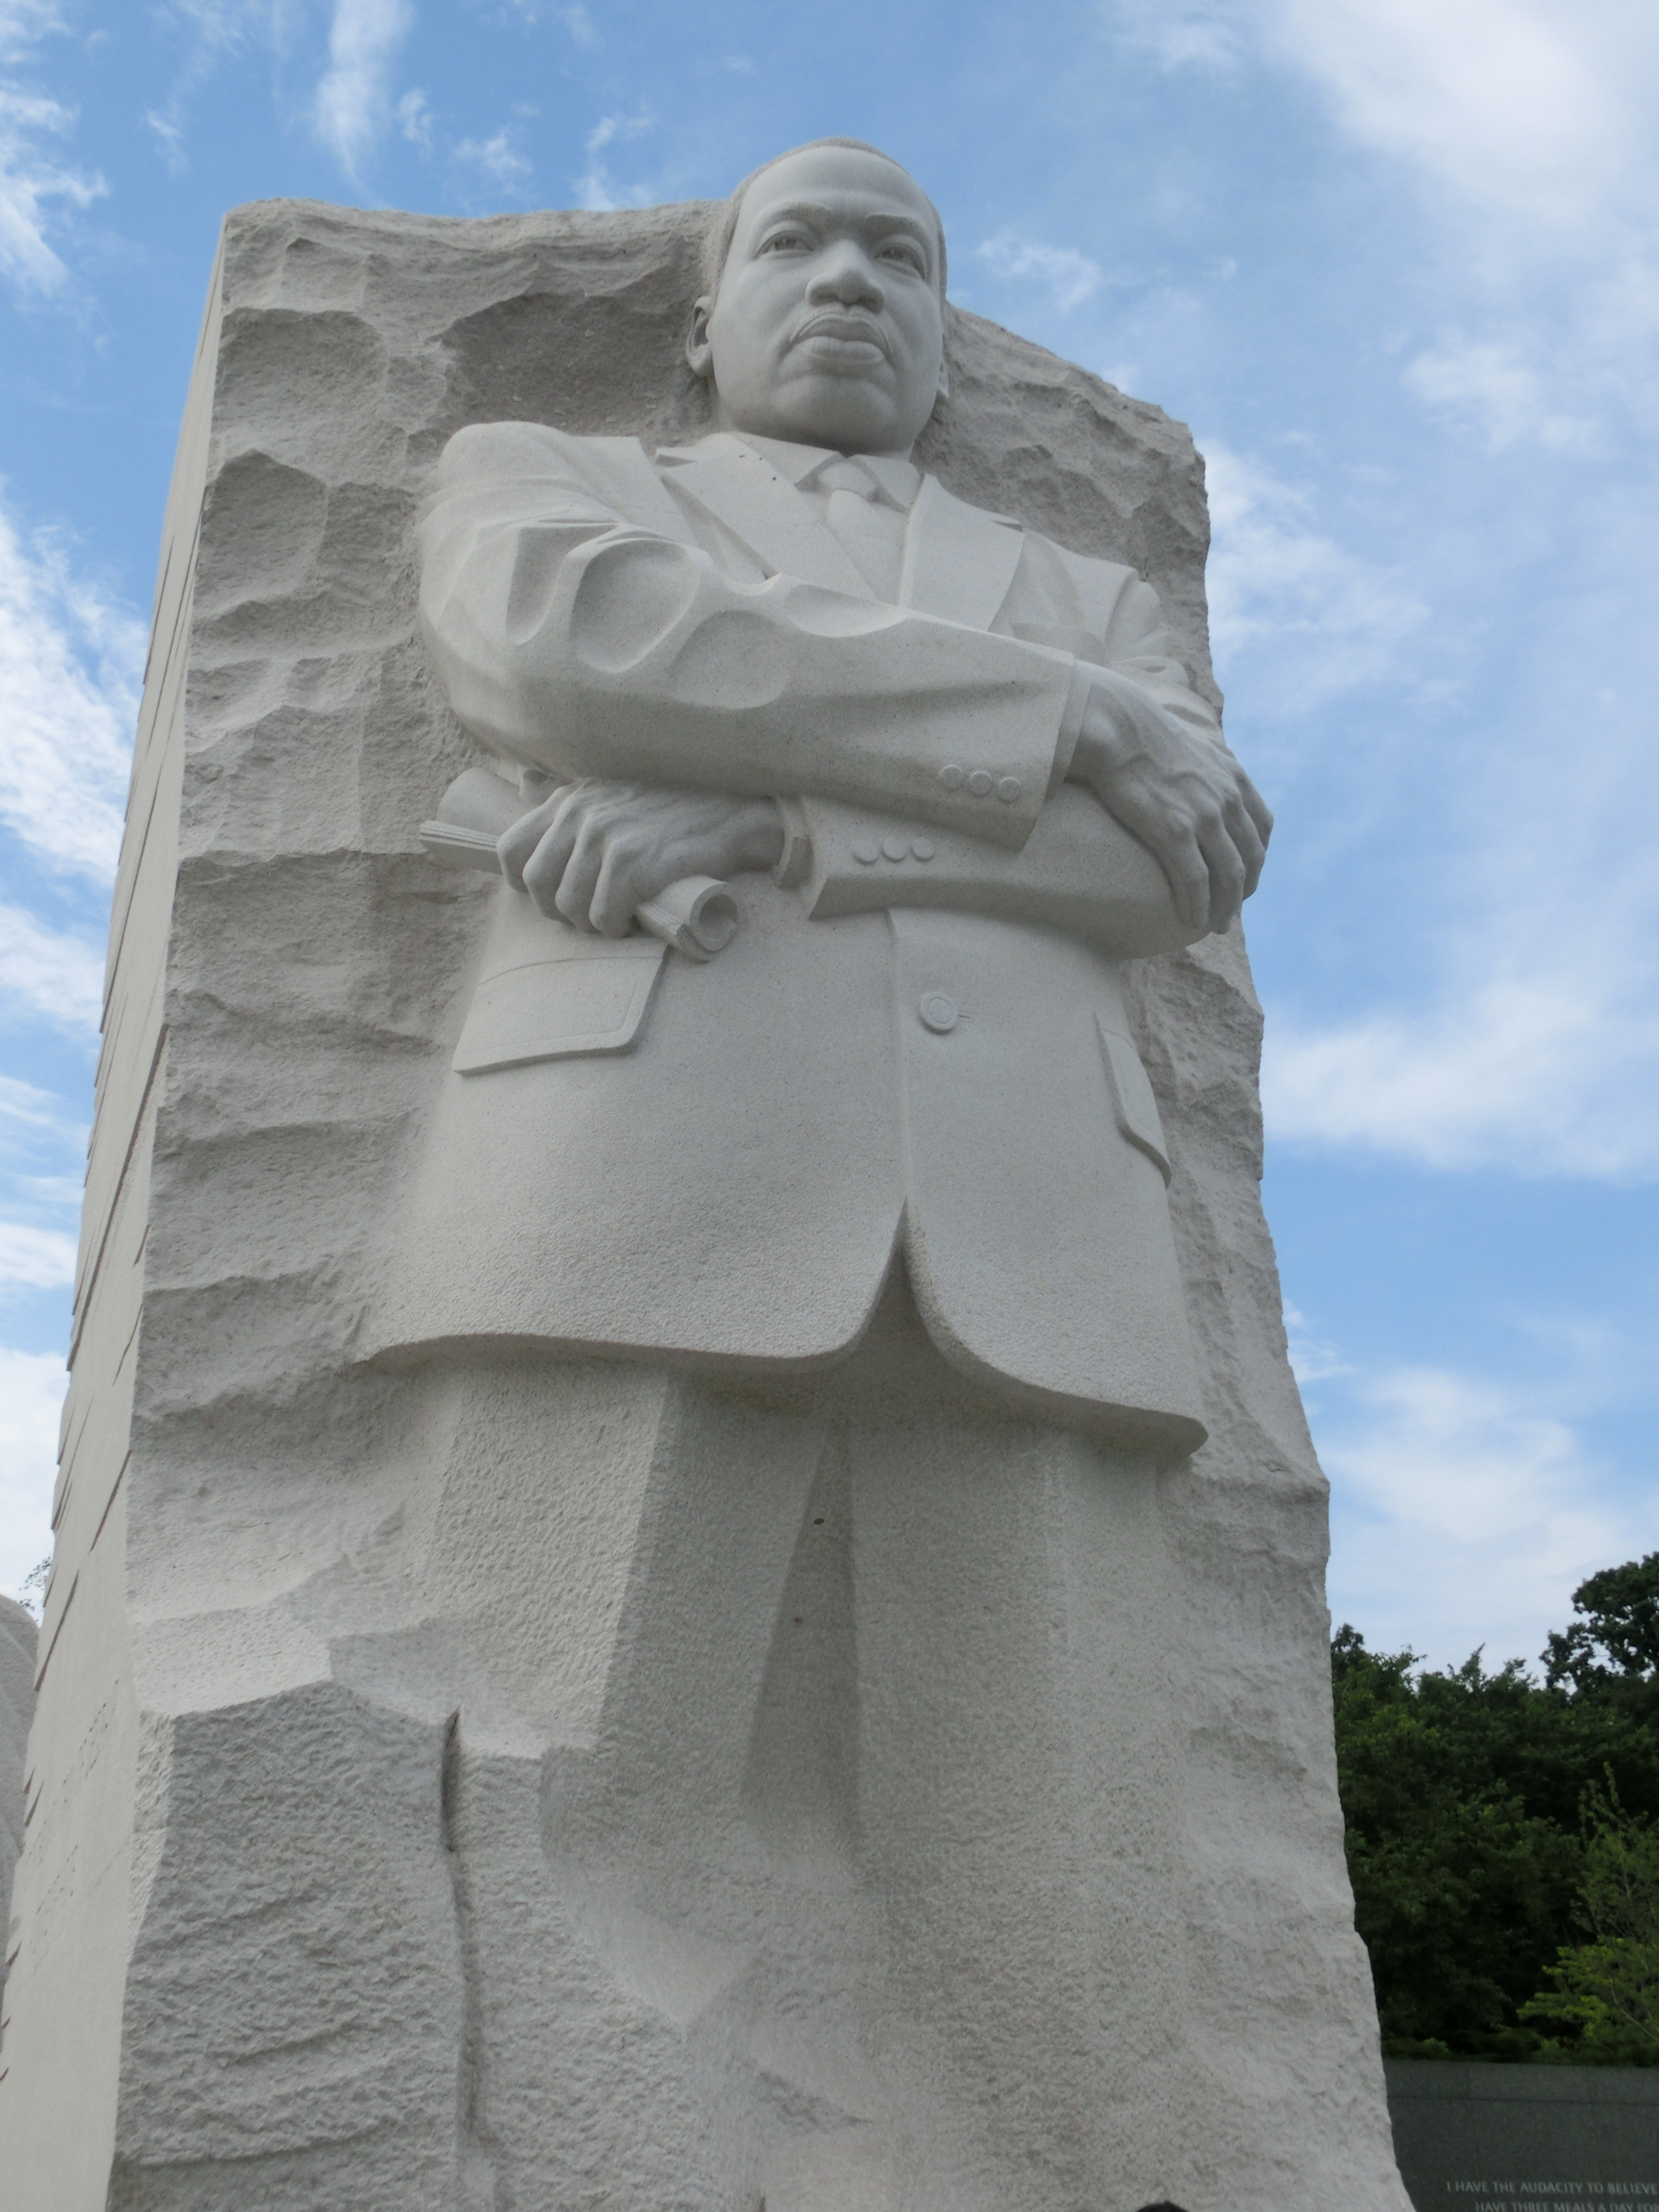
rock, monument, statue, usa, america, united states of america, landmark, black, washington, places of interest, united states, sculpture, memorial, art, temple, equality, monolith, washington dc, african american, stone carving, civil rights, selma, racism, ancient history, martin luther king, civil rights activist, racial segregation